Cirque Surreal

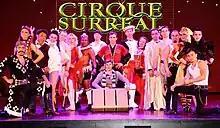
The April 2015 cast of Cirque Surreal: Voyagers at The Lowry.

Cirque Surreal is a circus from Phillip and Carol Gandey, producers of the Chinese State Circus. A new circus, the Cirque Surreal made its name by touring, among other events, some of the major UK arts festivals, such as the Edinburgh Fringe and the Brighton Festival Fringe.